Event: Nepal Earthquake
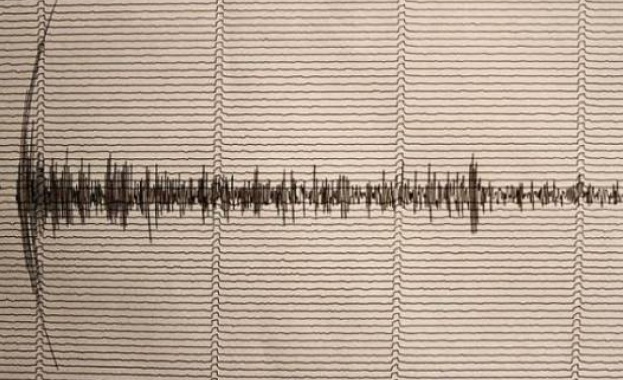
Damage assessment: no_damage